Evil: In the Time of Heroes

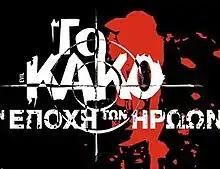
Theatrical poster

Evil: In the Time of Heroes is a 2009 Greek zombie horror film starring Billy Zane.